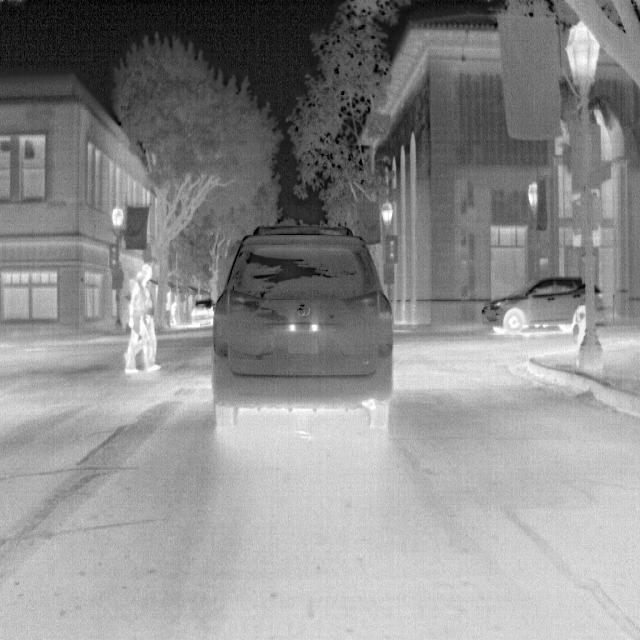
Detected objects:
label: person
label: person